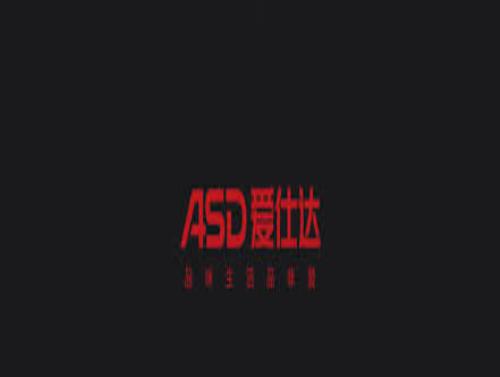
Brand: asd
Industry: Necessities